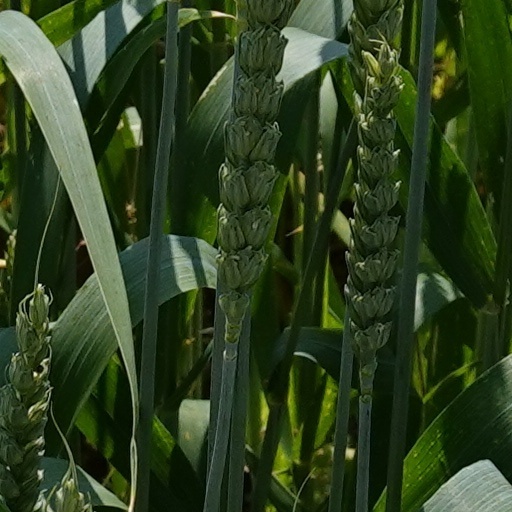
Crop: wheat